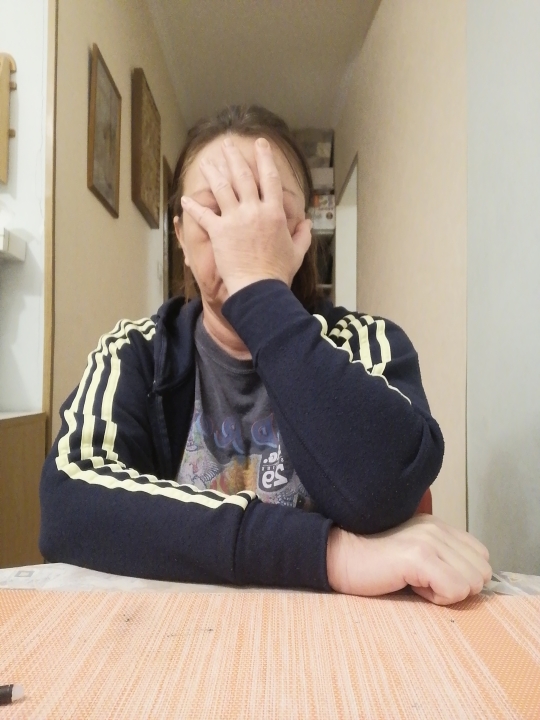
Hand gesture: no_gesture